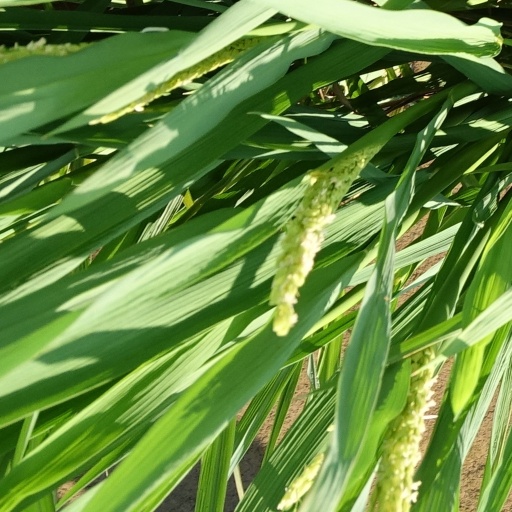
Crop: rice